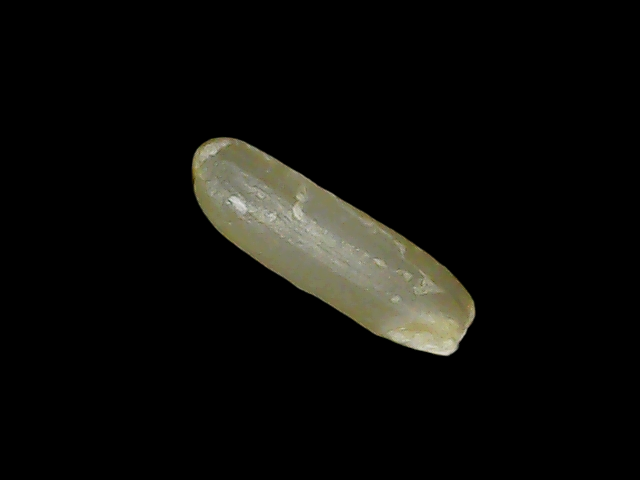
Rice variety: Binadhan19